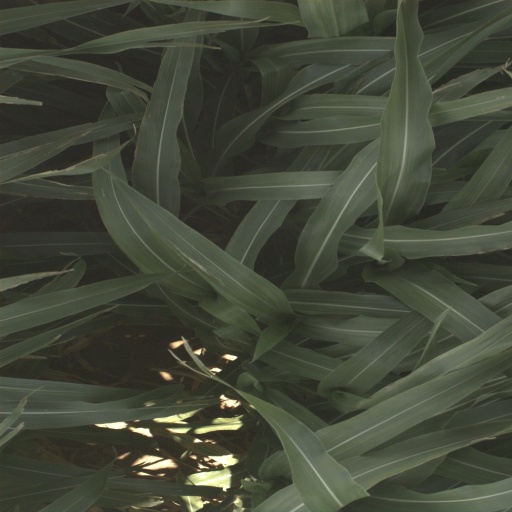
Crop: sorghum